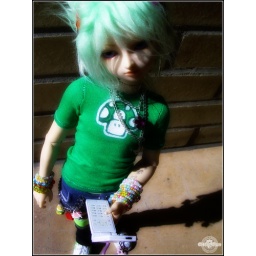
BJD :: FairyLand Mnf Chiwoo NSMake-up :: by meEyes :: glass blue 14 mmWig :: fur green EbayClothes :: by meSocks :: Dollmore and meShoes :: Dollmore